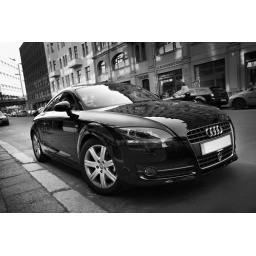
fancy car in black & white...